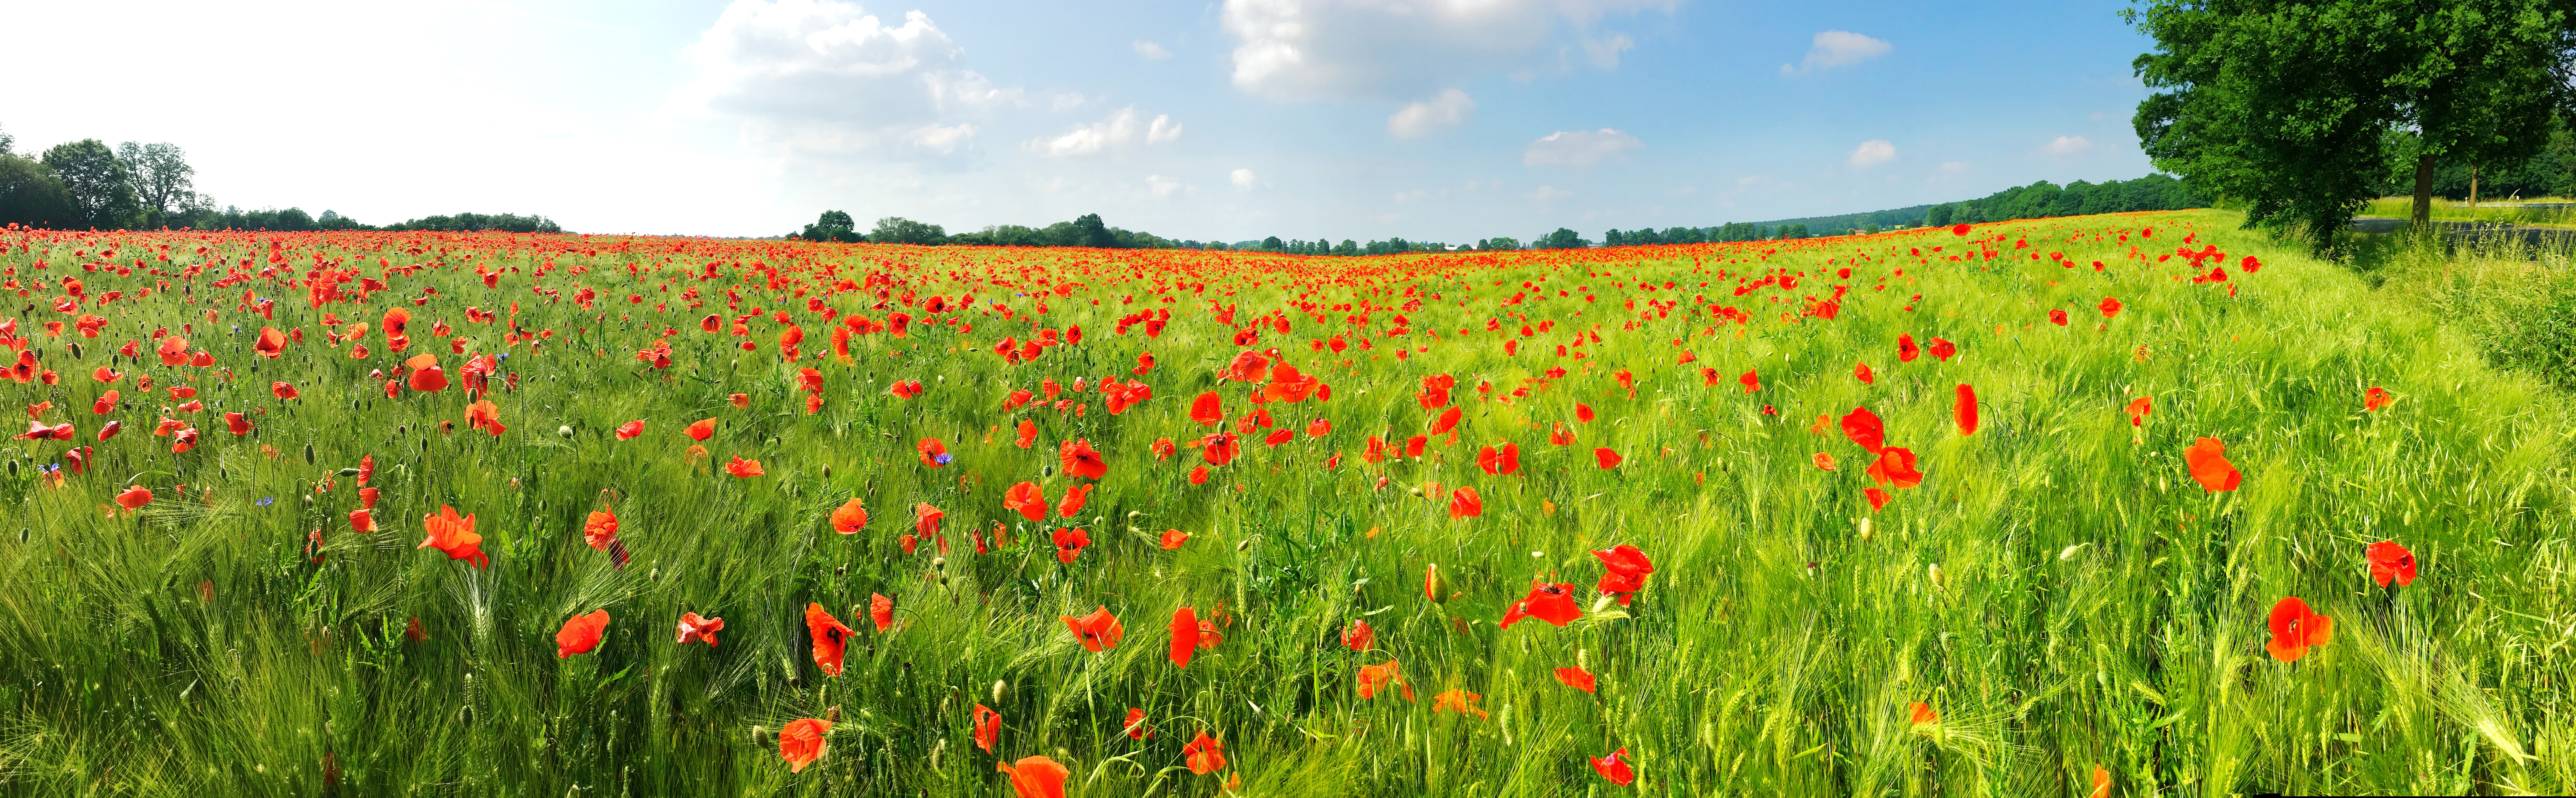
nature, grass, plant, field, lawn, meadow, barley, prairie, flower, red, pasture, plain, wildflower, red poppy, grassland, poppy, habitat, ecosystem, coquelicot, steppe, flowering plant, natural environment, grass family, land plant, poppy family